Matt Foy

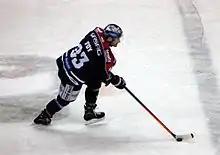
Foy with Eisbären Berlin in 2015

On July 4, 2012 it was announced that Foy has signed a one-year contract with six time German champion Eisbären Berlin. In the next 3 years, he played for Berlin and scored 75 points and 33 goals in 130 games.